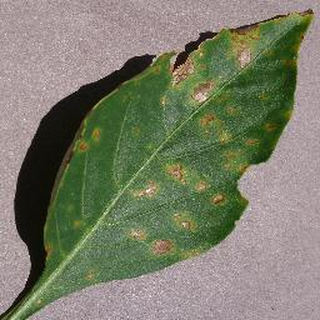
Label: bell_pepper_bacterial_spot